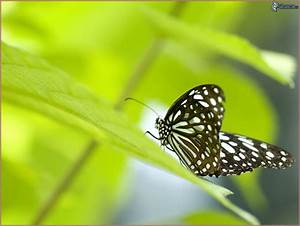
Label: butterfly